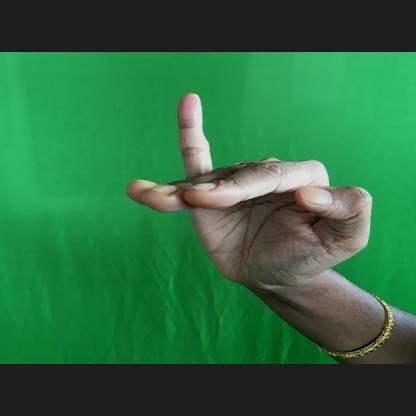
Mudra: Hamsapaksha